Monte Frontè

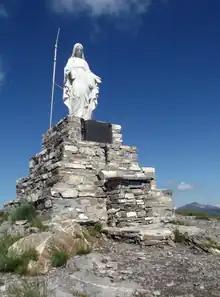
Madonna statue on the summit

According to the SOIUSA ("International Standardized Mountain Subdivision of the Alps") the mountain can be classified in the following way: